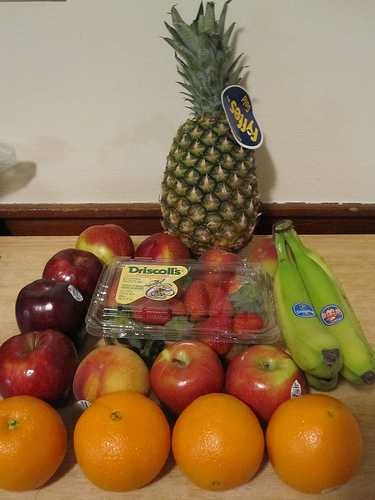
Label: Pineapple